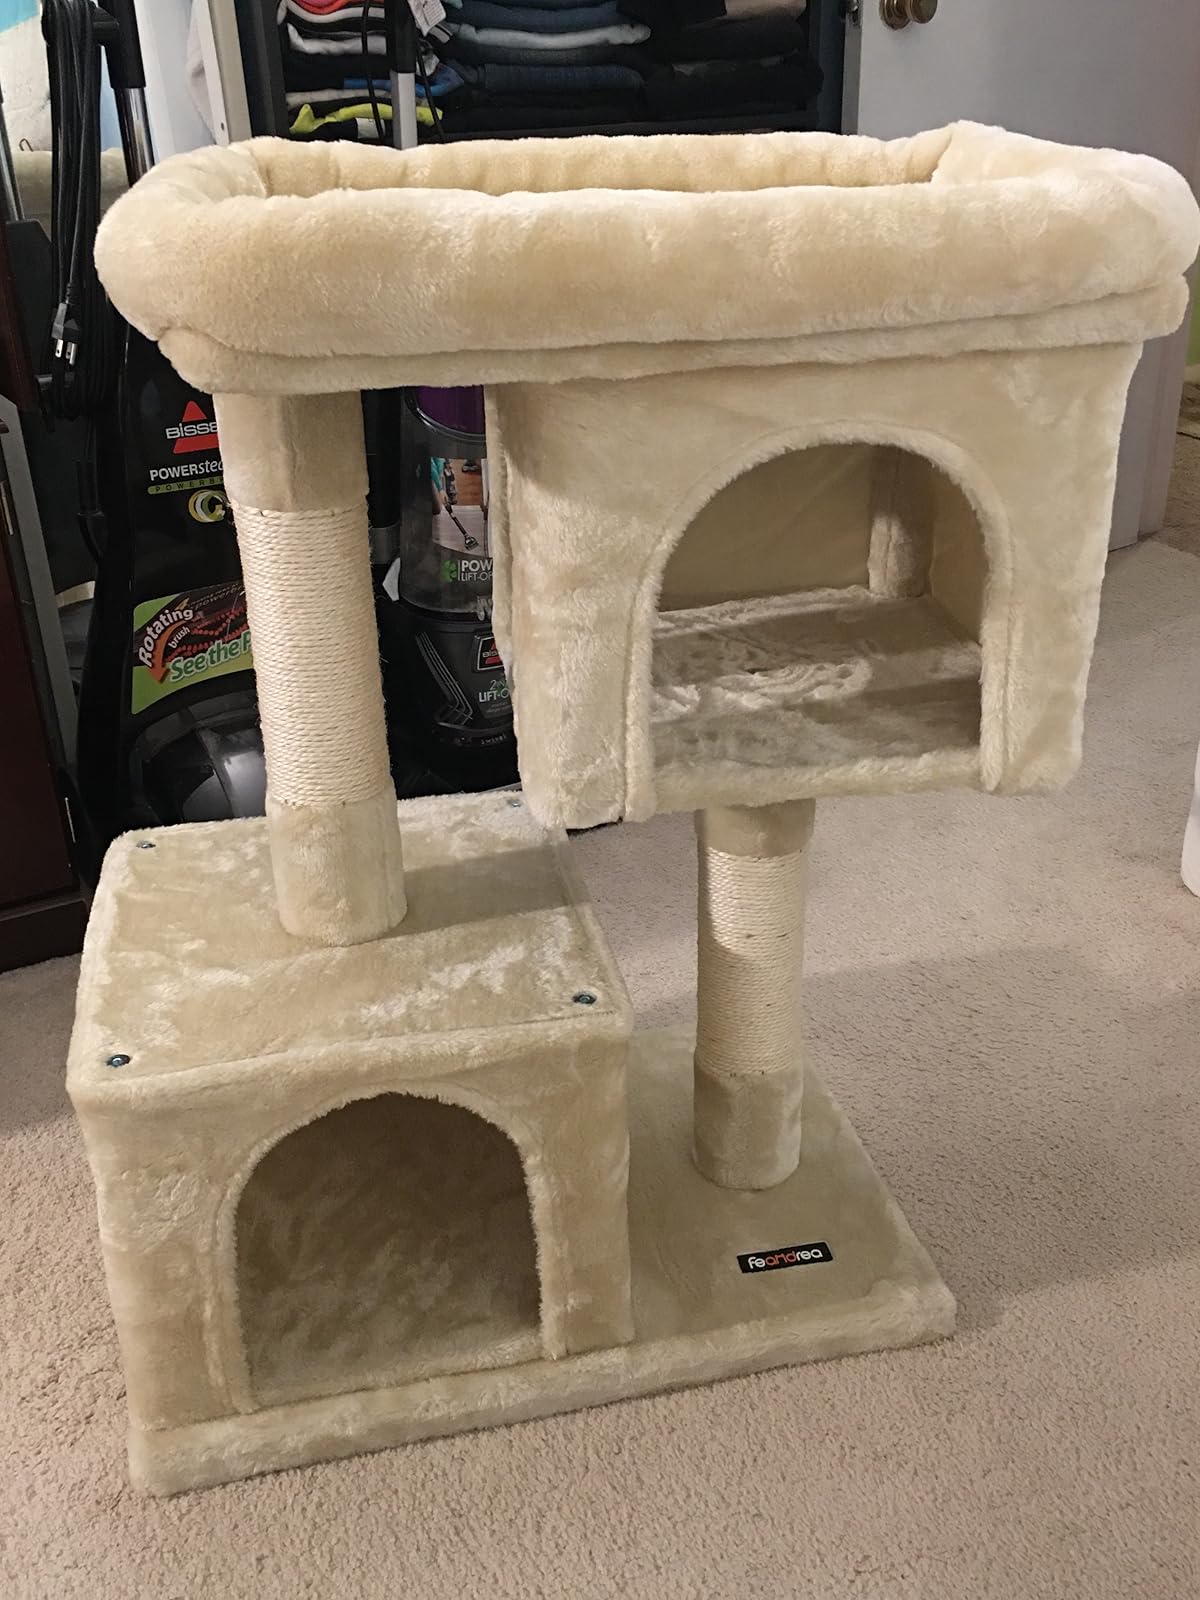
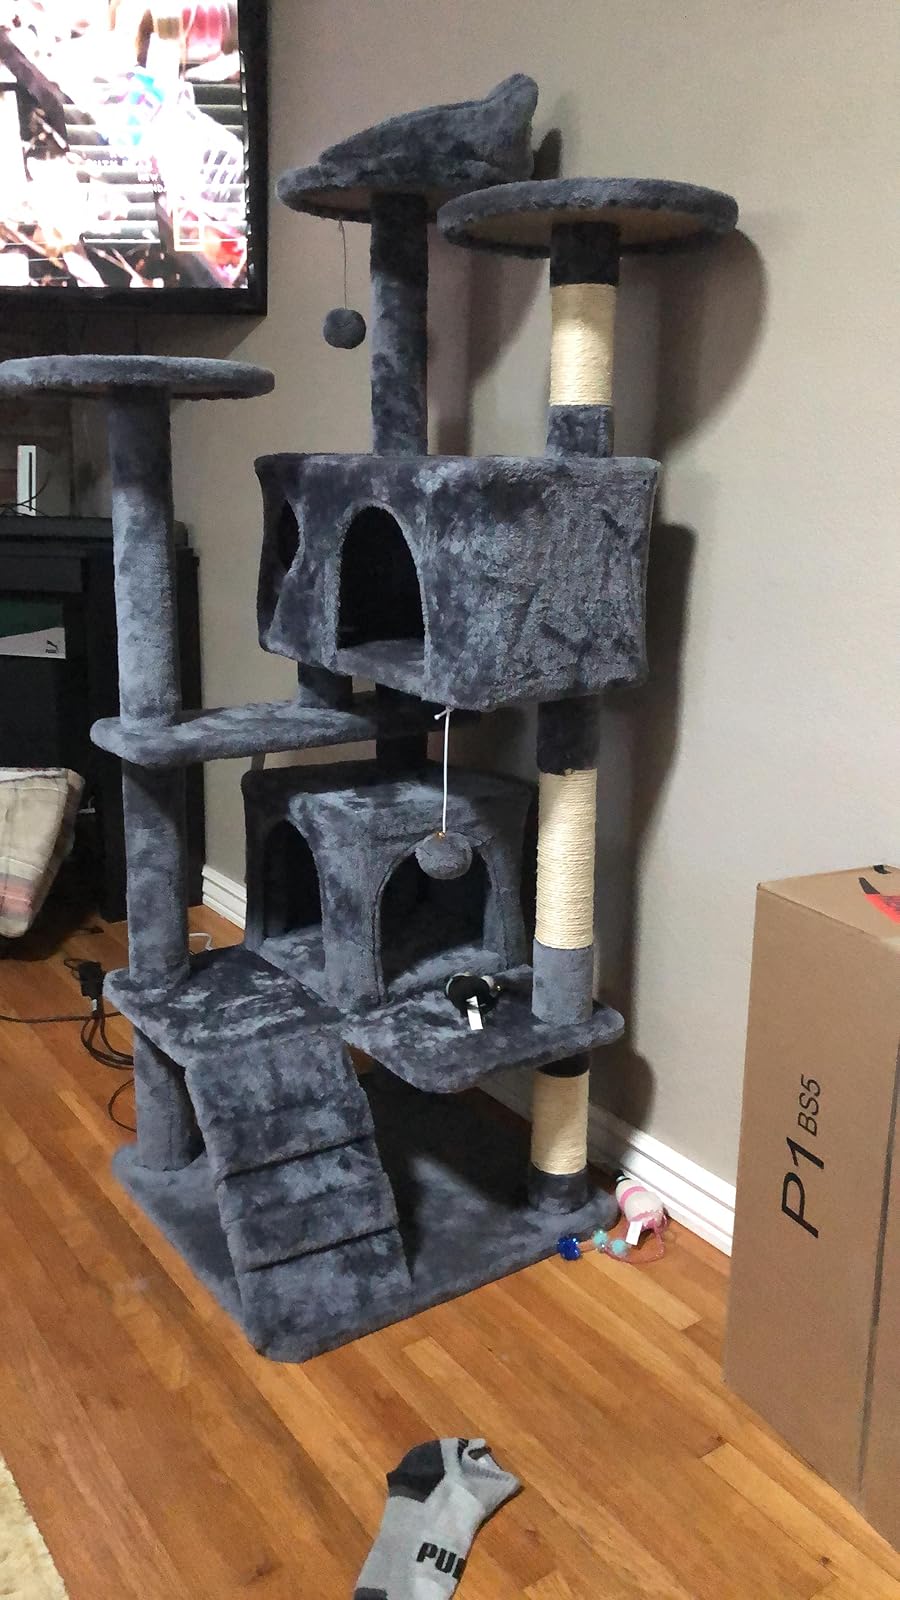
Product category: items_cat tree
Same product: no